Battle of Mutukula

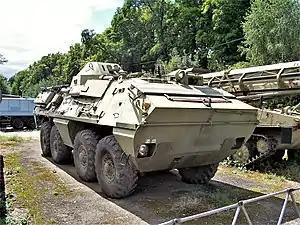
Three OT-64 SKOT armoured personnel carriers (example pictured) were destroyed during the battle.

Artillery struck near Bananuka's trench, burying him in soil. The soldiers in his vicinity believed him to be dead and subsequently fled while his deputy, Lieutenant Colonel Abdulatif Tiyua, allegedly issued orders to the Gondo Battalion to retreat, stating that the orders had been given by Bananuka. Bananuka was able to dig himself out and escape to his temporary headquarters in Kakuuto. In the town Tanzanian tanks encountered a platoon of Ugandan M4 Sherman tanks. In a short battle, the Tanzanians destroyed one of the Shermans, whereupon the rest quickly withdrew. The Ugandan tank commander, Captain Muzamir Amule, was able to tow his damaged tank away from the battle. By 11:00, Mutukula was overrun. Following a meeting with his officers, Rwehururu decided to move his battalion away from the frontlines to its headquarters in Sanje.